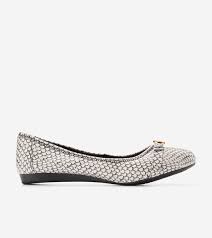
Label: Ballet Flat